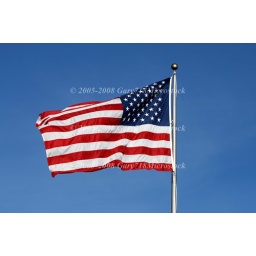
American flag waving against blue sky